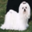
Label: dog